Mexican cuisine

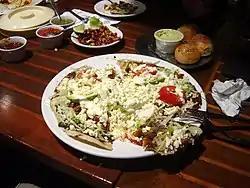
Tlayuda

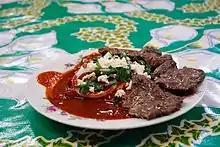
Enchiladas with tasajo beef

The cooking of Oaxaca remained more intact after the conquest, as the Spanish took the area with less fighting and less disruption of the economy and food production systems. However, it was the first area to experience the mixing of foods and cooking styles, while central Mexico was still recuperating. Despite its size, the state has a wide variety of ecosystems and a wide variety of native foods. Vegetables are grown in the central valley, seafood is abundant on the coast and the area bordering Veracruz grows tropical fruits.